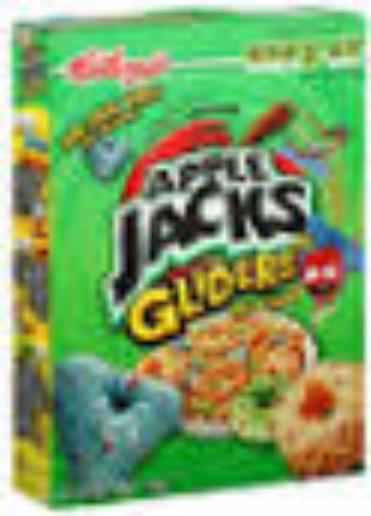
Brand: Apple Jacks Gliders
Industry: Food